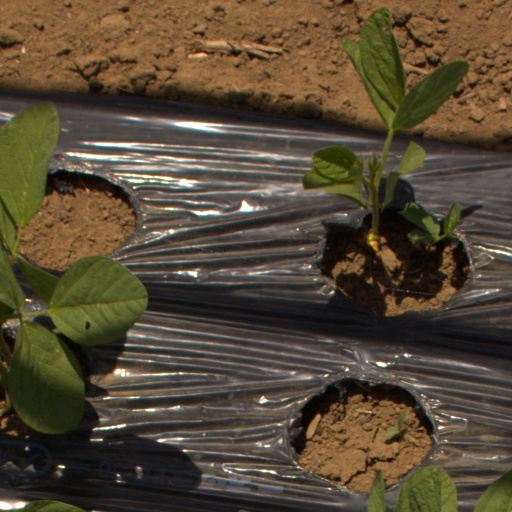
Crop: Jerusalem artichoke